Samuel Garth

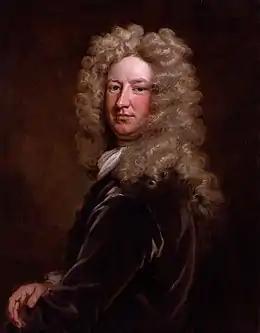
Samuel Garth by Godfrey Kneller.

Sir Samuel Garth FRS (1661 – 18 January 1719) was an English physician and poet.